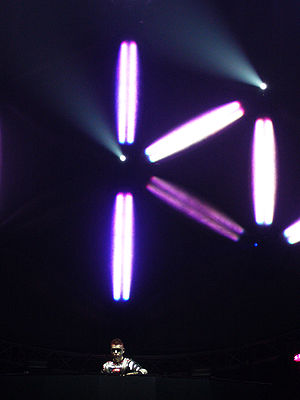
Technoboy
Technoboy live Qlimax 2008
Cristiano Giusberti, bedre kendt under kunstnernavnet Technoboy, er en hardstyle-DJ. Han begyndte sin musikalske karriere i 1992, som DJ på forskellige techno klubber i Bologna.